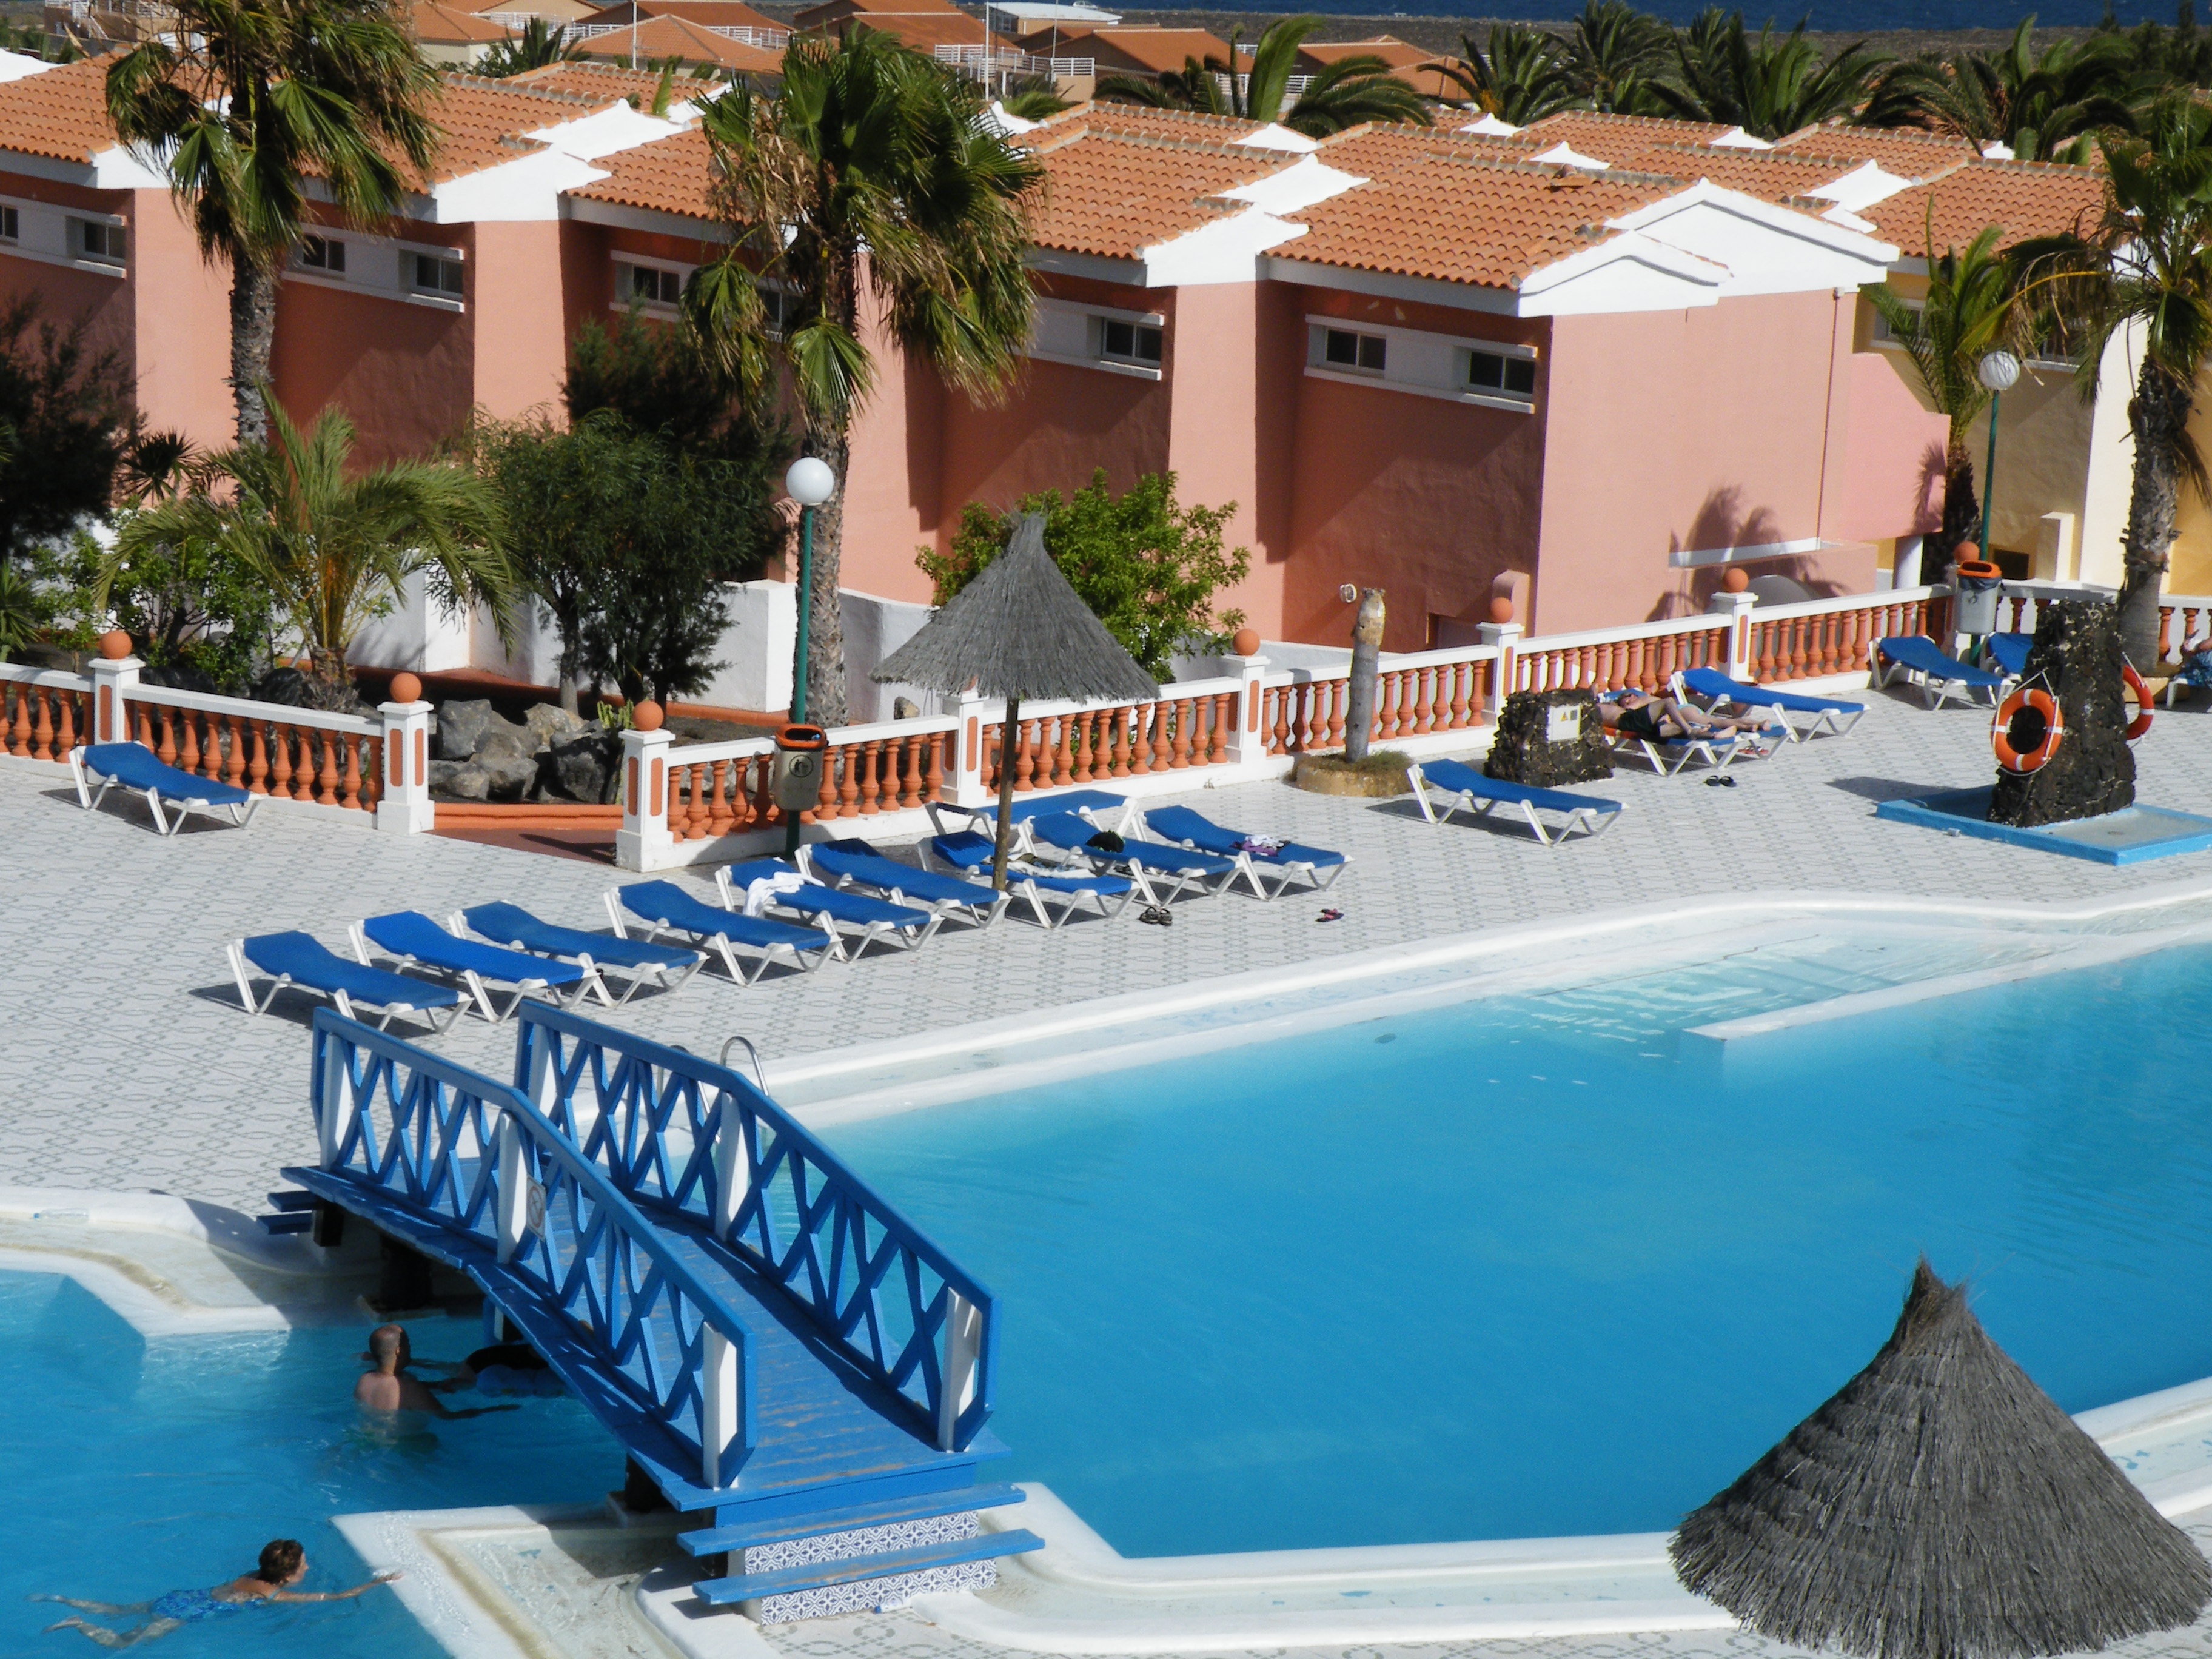
view, summer, vacation, pool, amusement park, swimming pool, park, holiday, leisure, deckchairs, resort, holidays, umbrellas, water park, tanning, fuerteventura, sunny day, umbrella straw, the resort